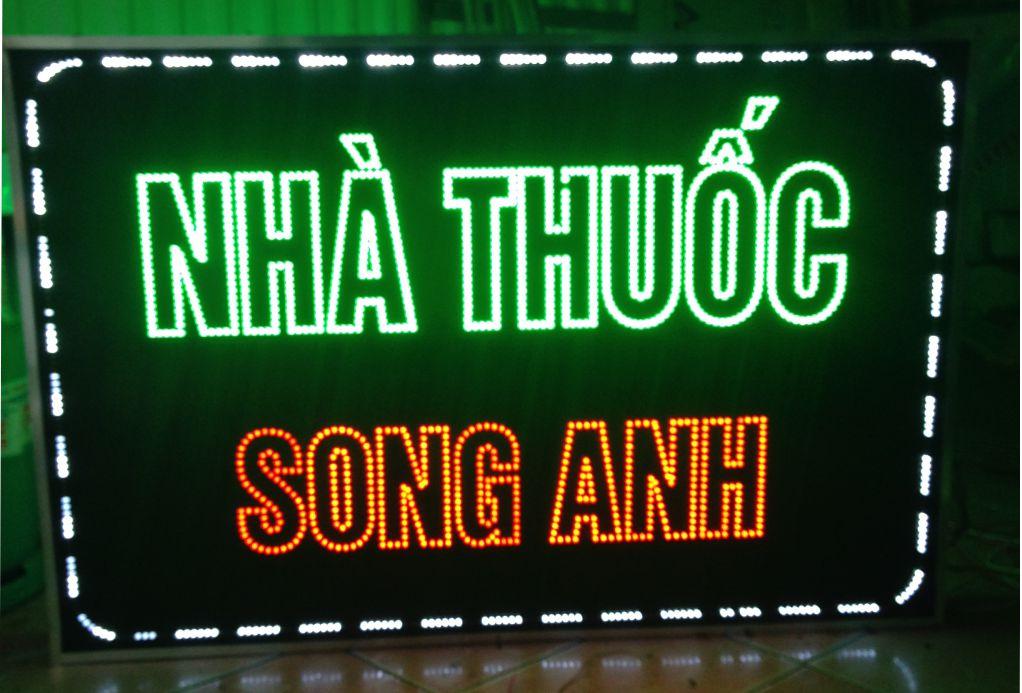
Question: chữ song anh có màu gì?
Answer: màu cam